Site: brandenburg
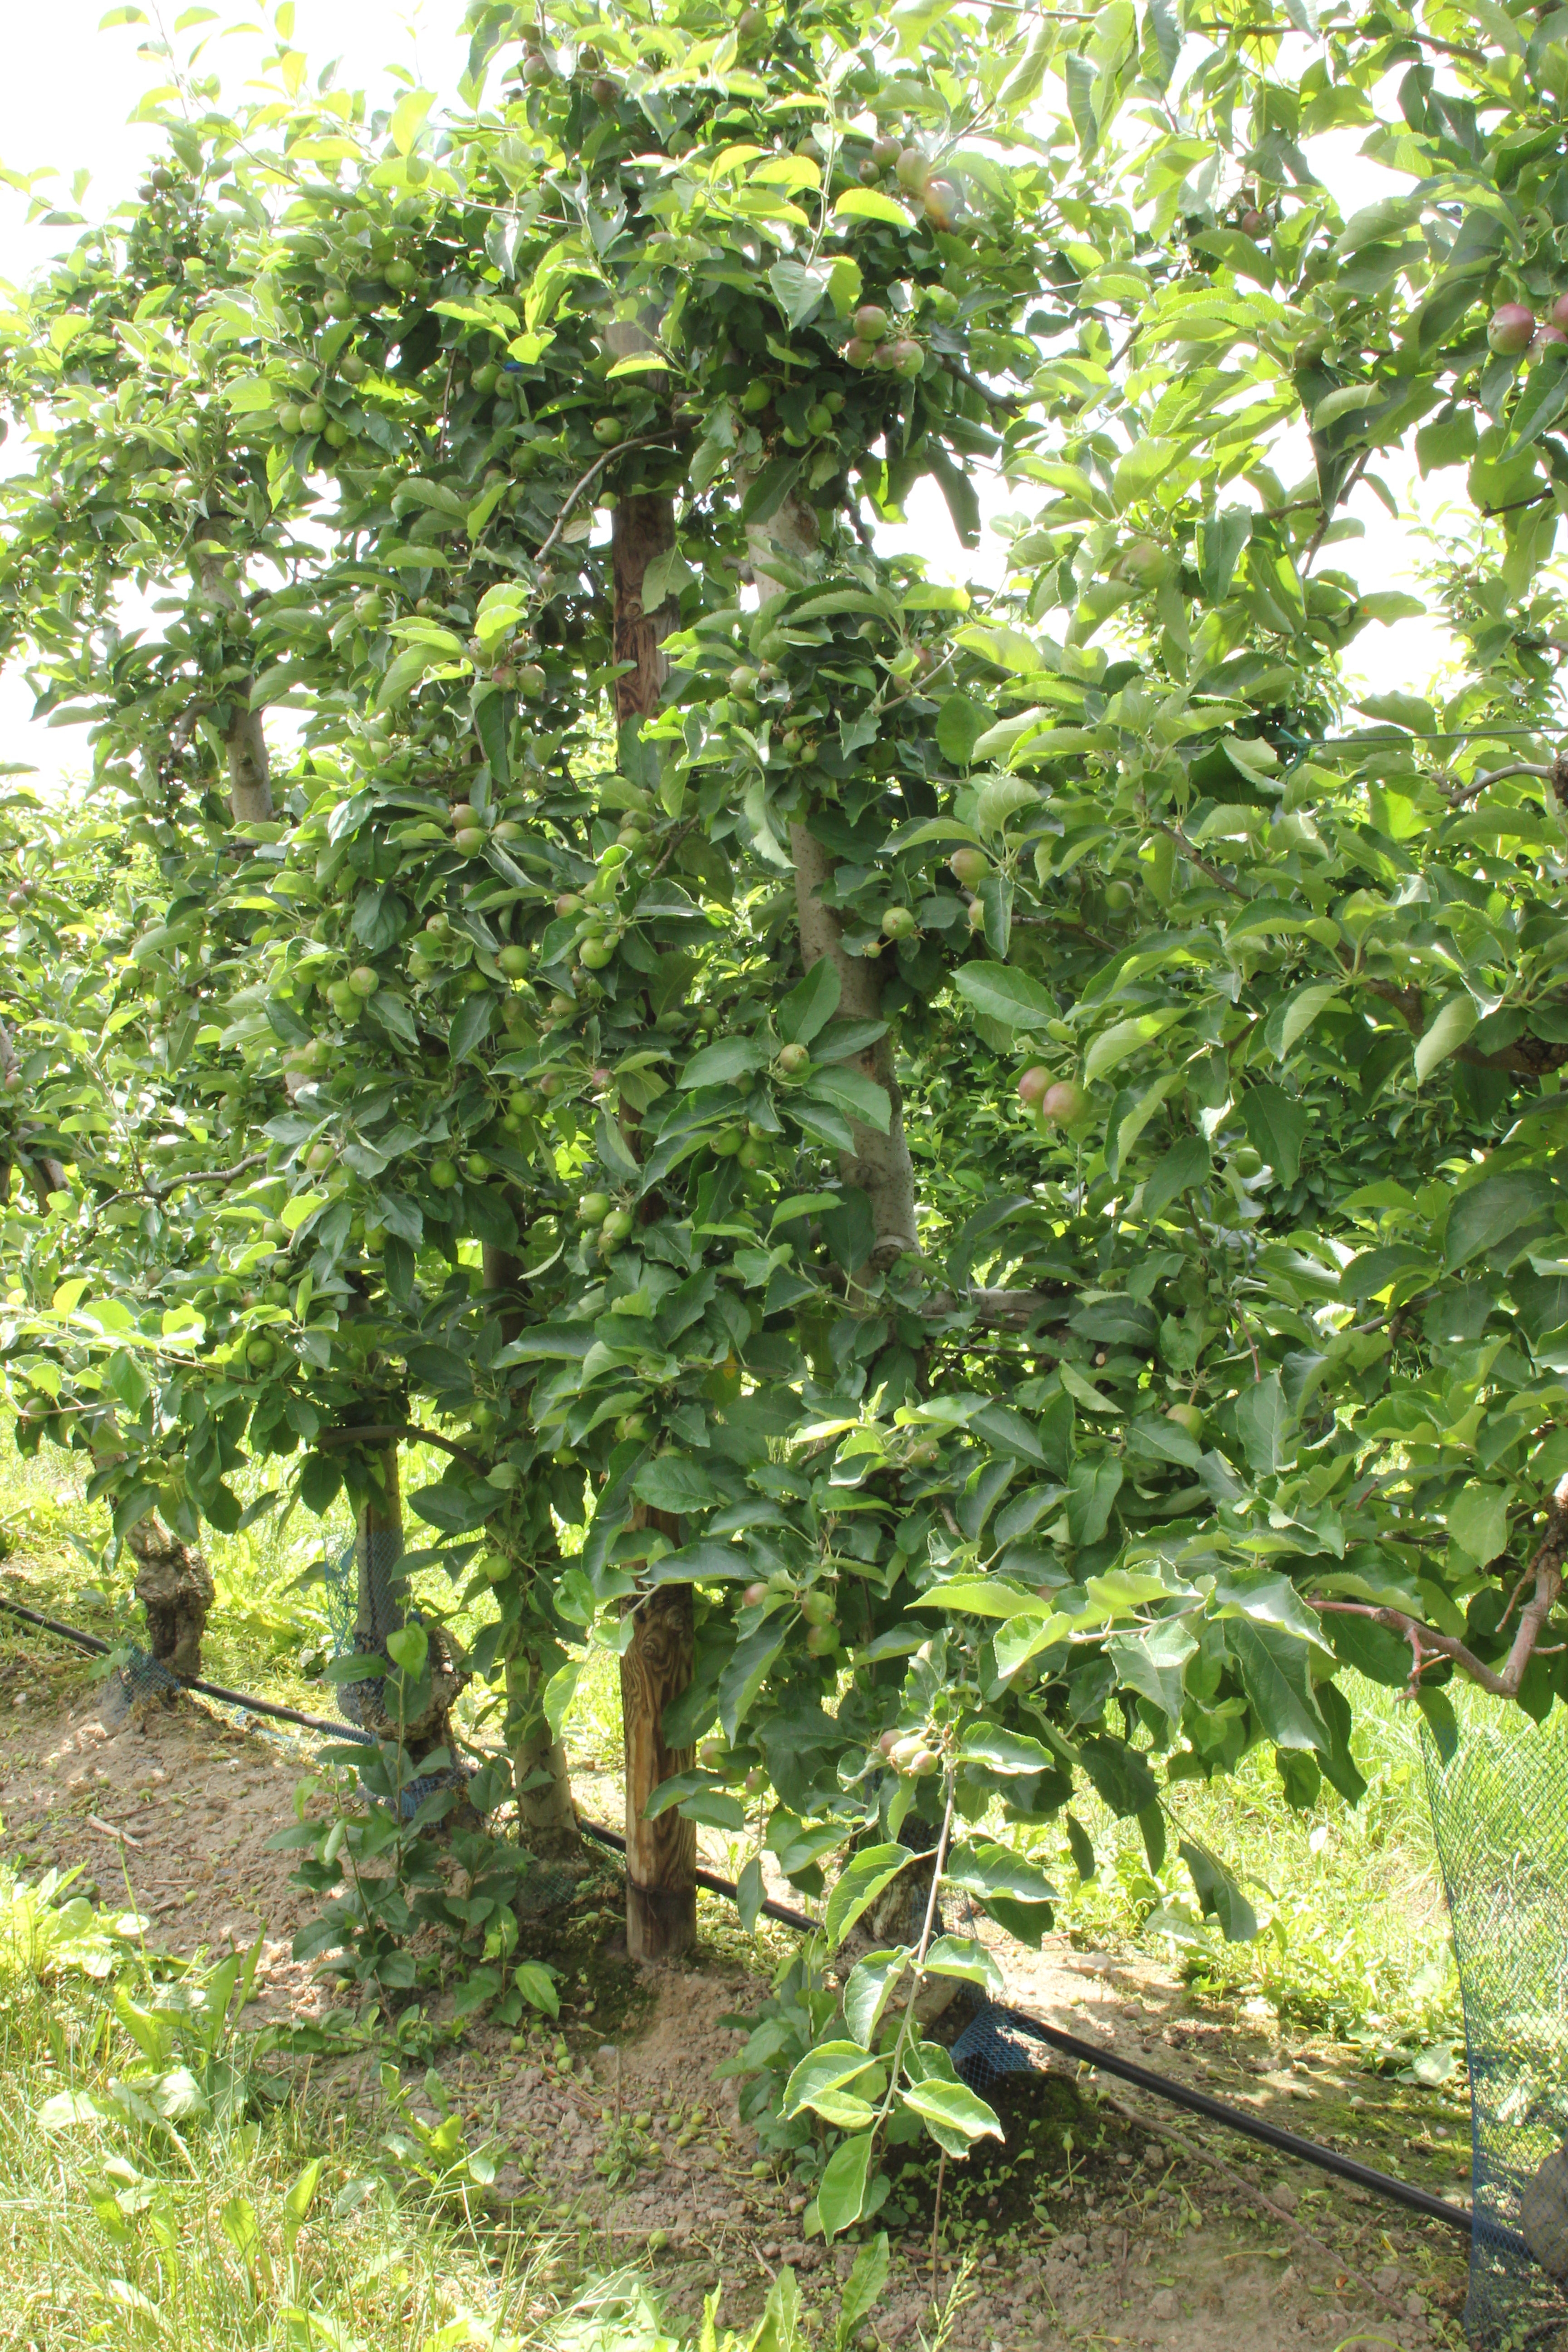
Growth stage (BBCH 73): Development of fruit